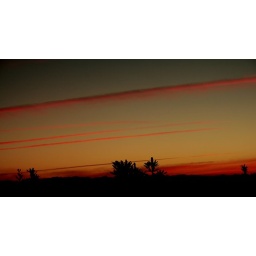
These clouds on the top were formed by planes flying above :)